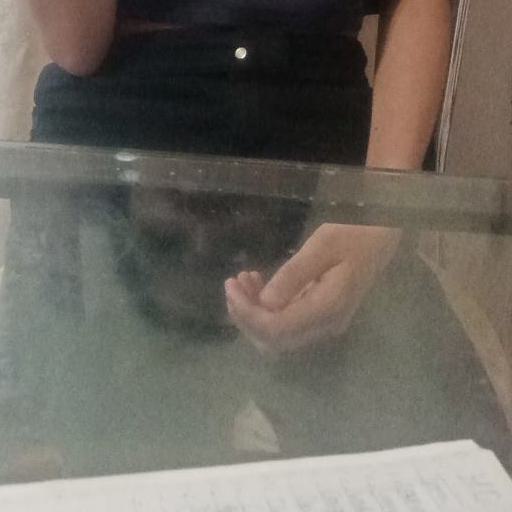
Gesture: no_gesture